Geranyltranstransferase

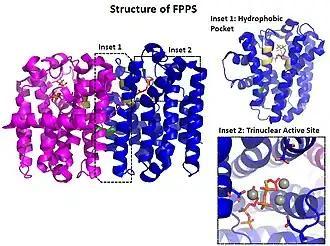
Crystal structure of the FPPS homodimer with IPP and DMAPP analogue, DMSPP (PDB ID: 1RQI). Monomers are shown in magenta and dark blue. Residues in hydrophobic pocket are highlighted in yellow. The base of the pocket is formed by the residue in green (a phenylalanine). A 90 degree rotated monomer structure is shown in Inset 1 to highlight the hydrophobic pocket. A top view of the active site is shown in Inset 2 along with the aspartate mediated trinuclear Mg (silver spheres) catalytic center. Images generated in PyMOL.

FPPS adopts a 3-layered α-helical fold characteristic of many prenyltransferases with 11 helices and flexible loops in between. The centrally located helices (α4 and α8) contain conserved aspartate motifs (DDXXD) that participate in substrate binding and catalysis. Motif aspartate residues, water oxygens, and pyrophosphate coordinate three Mgin an octahedral manner. The trinuclear Mg complex is critical for binding DMAPP and stabilizing the pyrophosphate leaving group while the growing hydrocarbon tail wedges into a deep hydrophobic pocket. Site-directed mutagenesis studies have shown that the ultimate length of the isoprenoid product is determined by bulky residues (often phenyalanine) at the hydrophobic pocket's base.